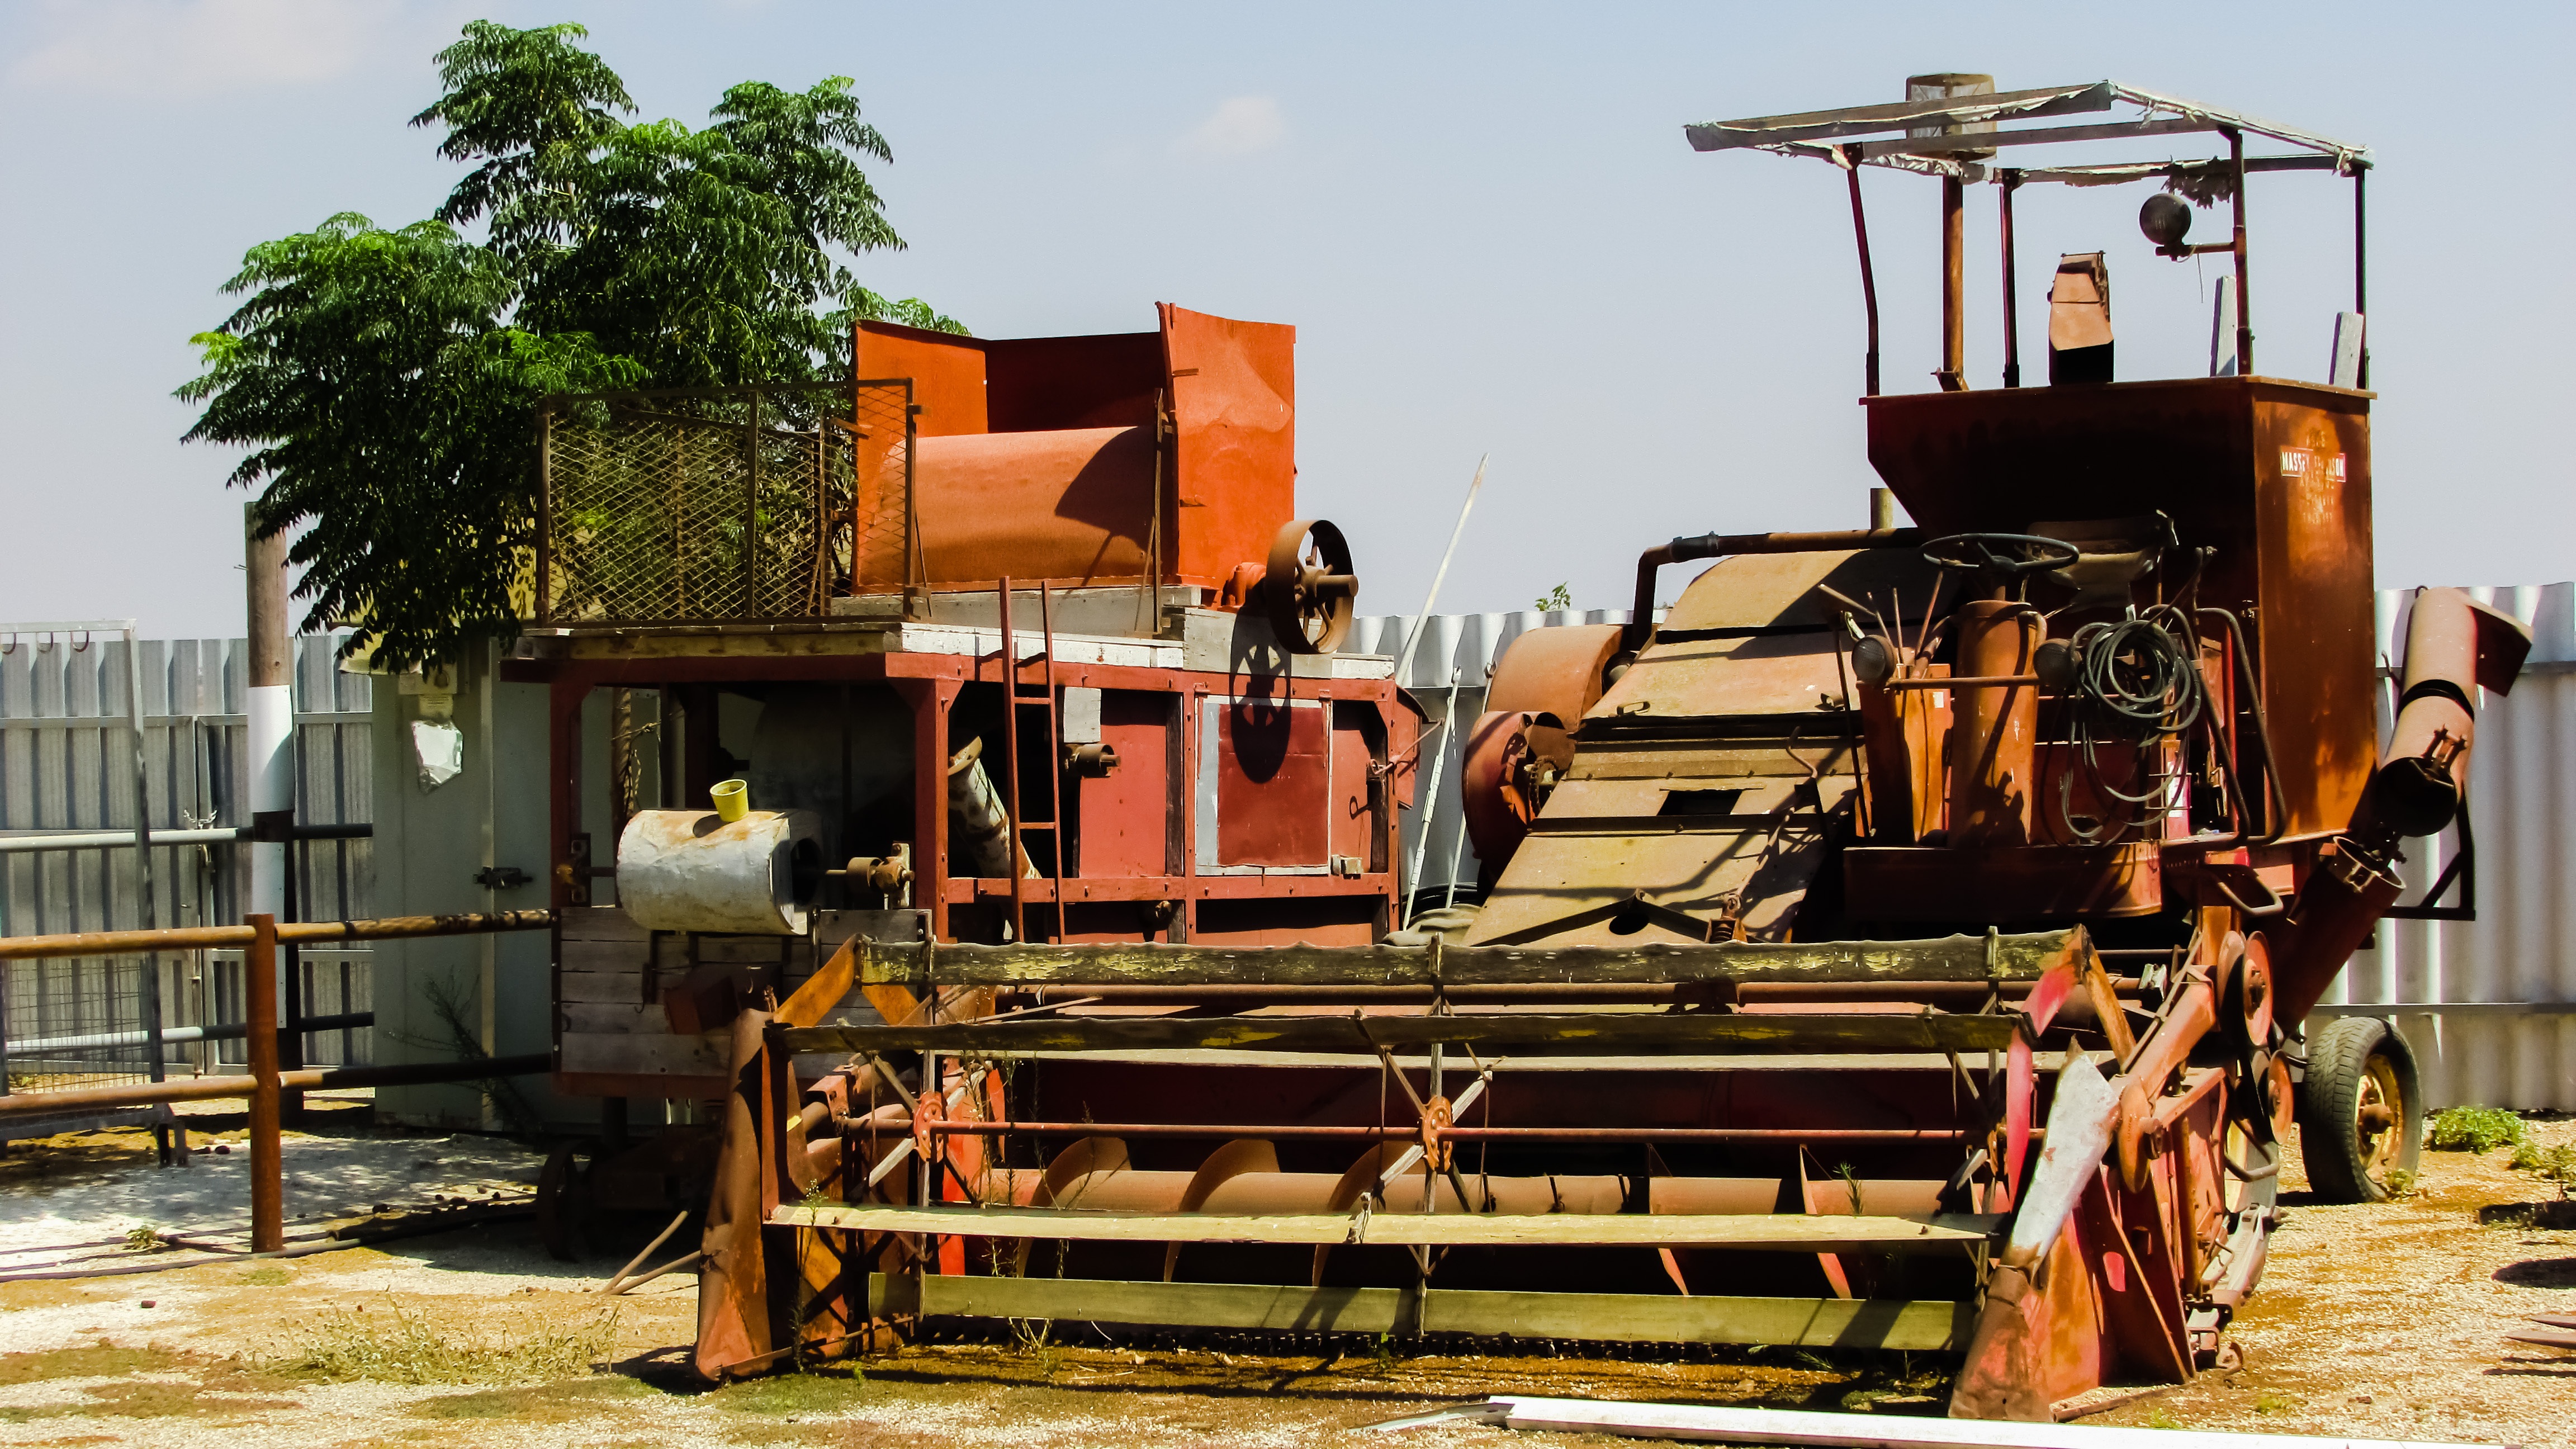
wood, old, asphalt, transport, vehicle, equipment, abandoned, machine, agriculture, bulldozer, rusty, wreck, combine, construction equipment